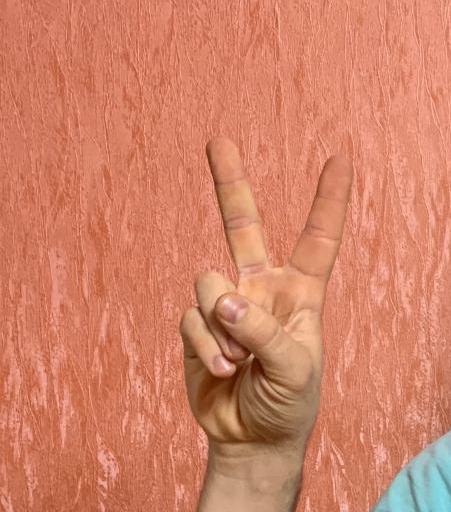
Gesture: peace